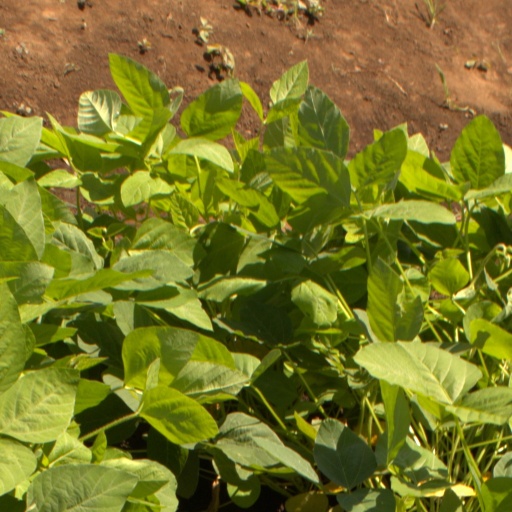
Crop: soybean